Karl Kasten

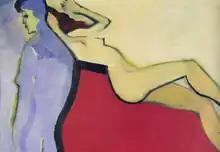
The Couple, 1993, acrylic on canvas, 34" x 42"

Karl Albert Kasten (March 5, 1916 – May 3, 2010) was an American painter, printmaker, and educator, from the San Francisco Bay Area.